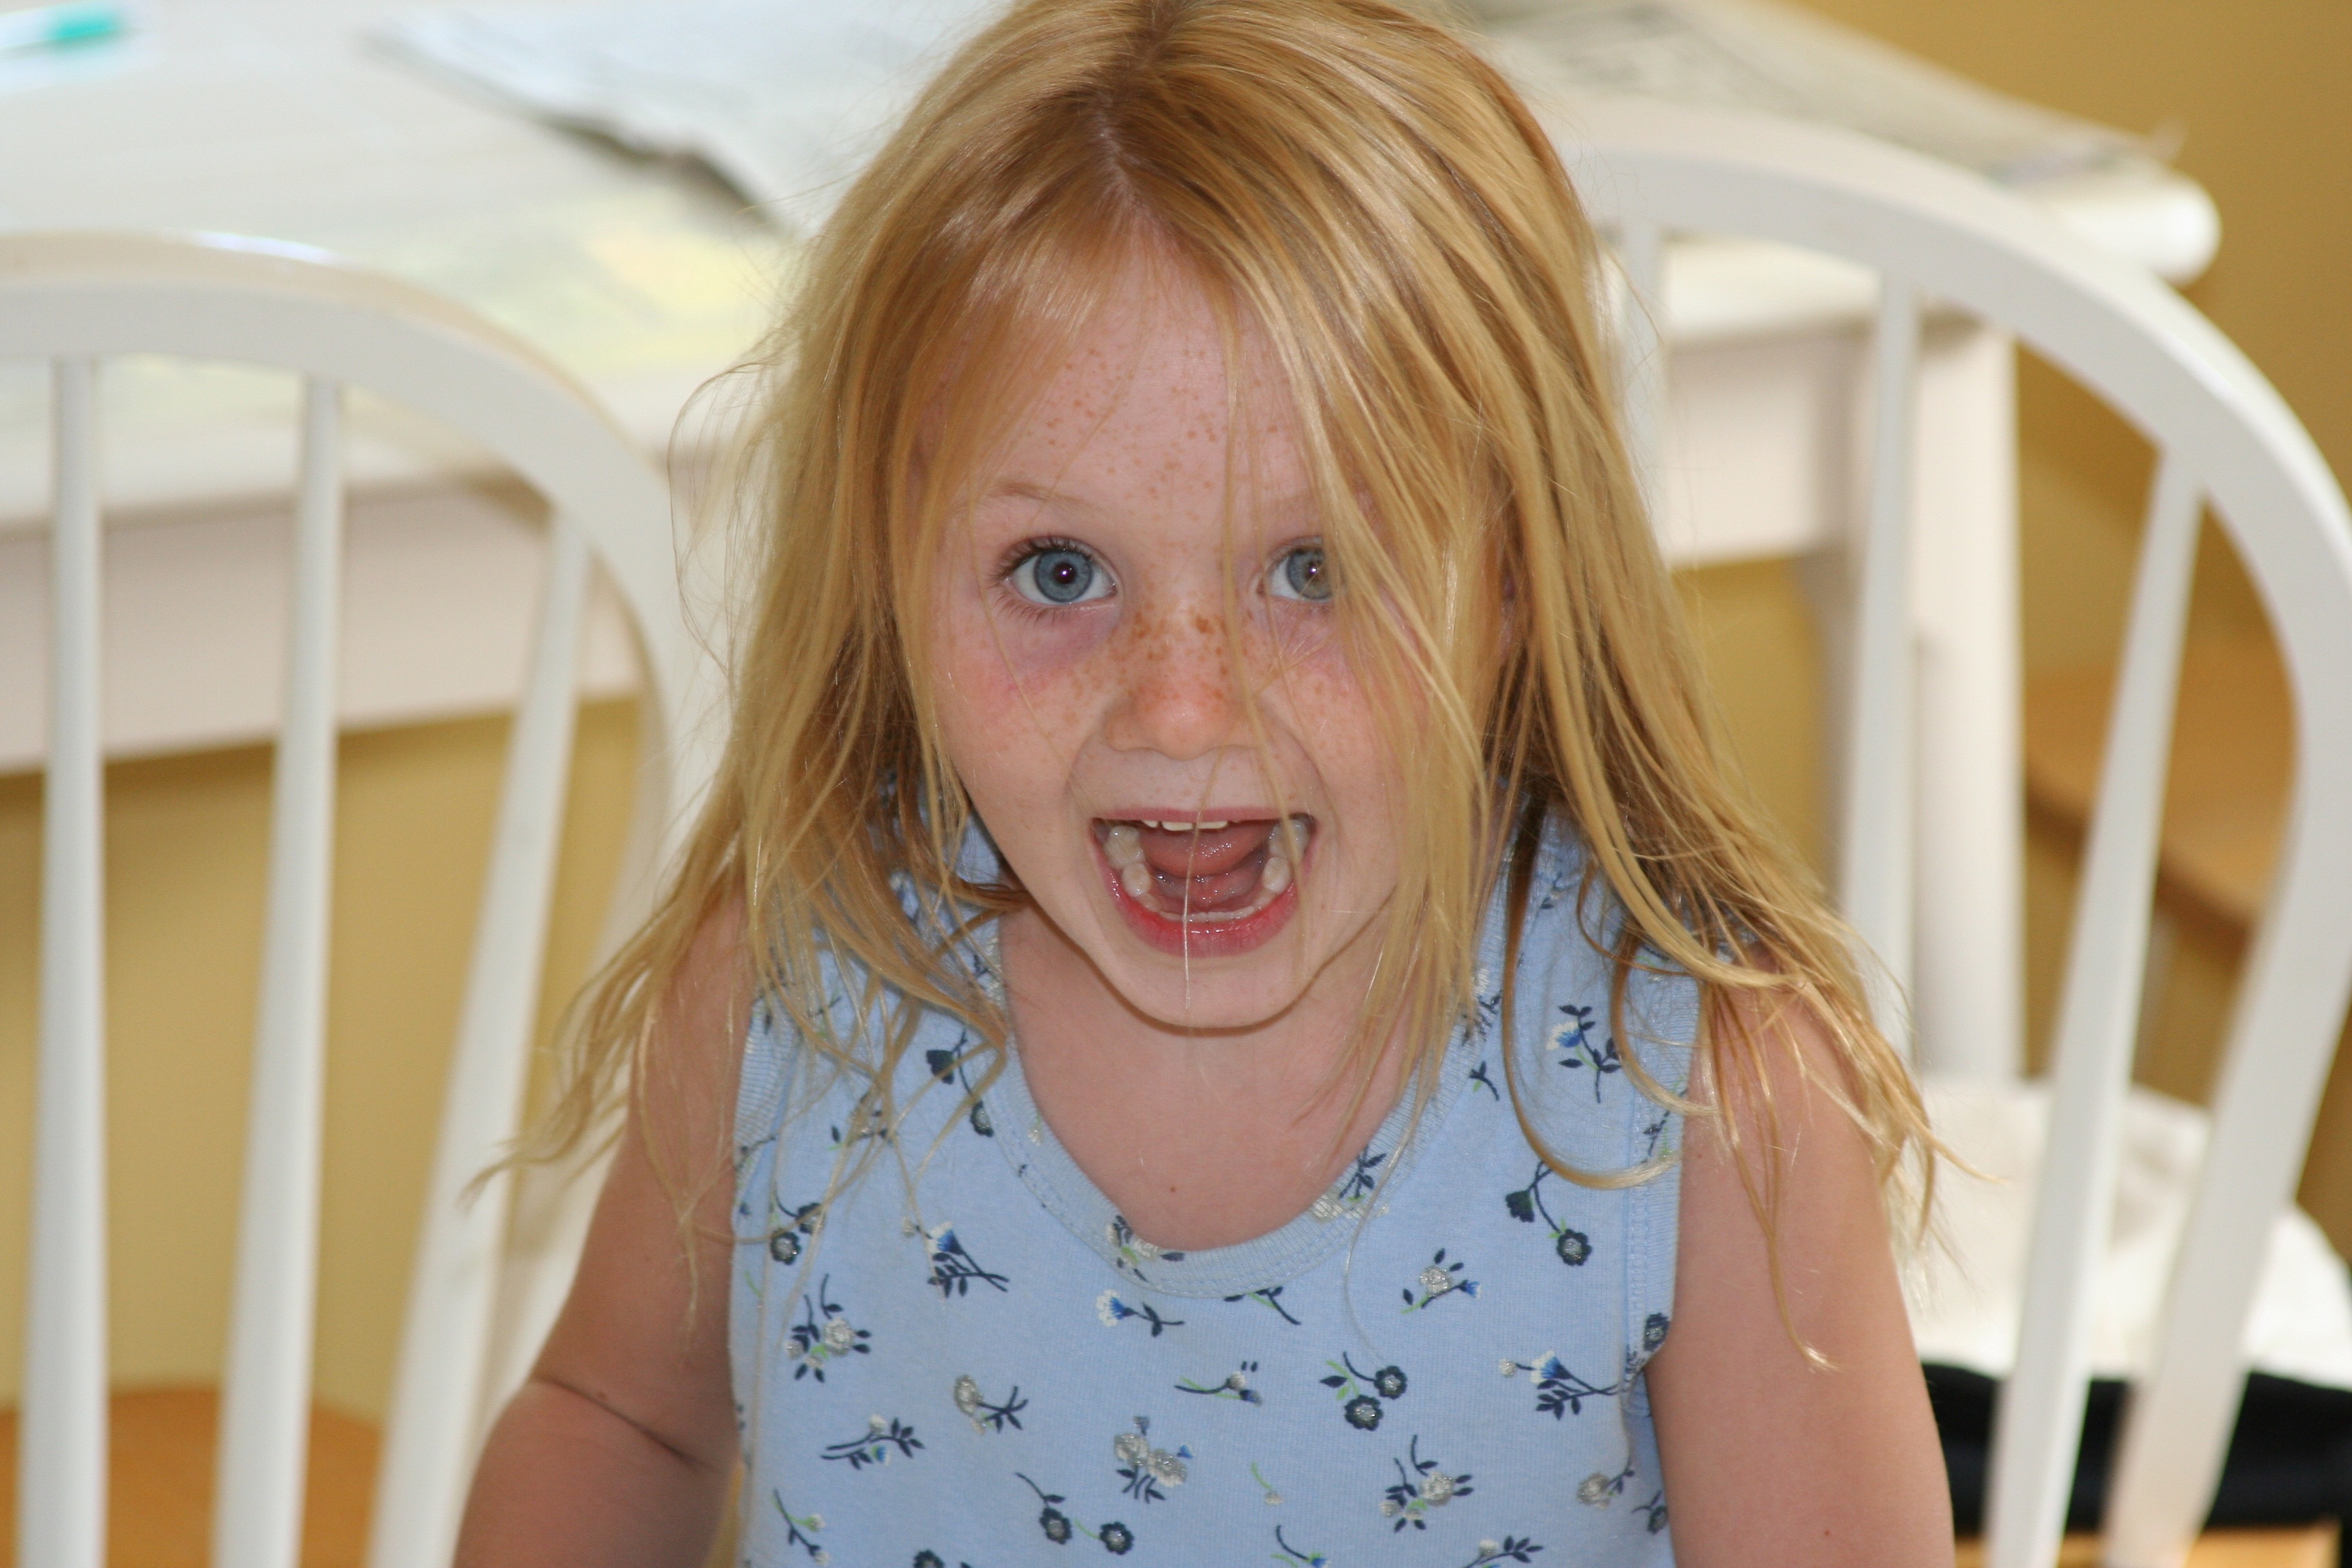
person, people, girl, hair, cute, portrait, young, child, facial expression, hairstyle, smile, face, dress, toddler, eye, head, skin, humor, expression, blond, emotion, frustration, frustrated, portrait photography